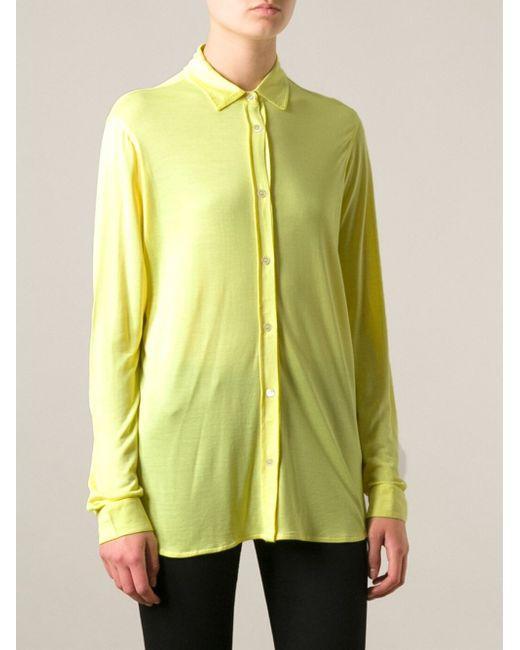
Gelbes Baumwoll-Bürohemd für Männer